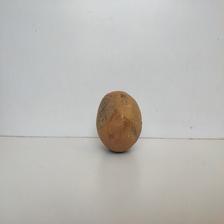
Size: Spoiled